Murders of María José Reyes and Juan Duarte

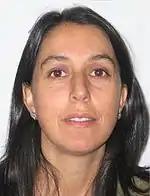
María José Reyes

María José Reyes Moore (born in Santiago, 25 June 1966) was a teacher of physical education from Vitacura, in the Santiago Metropolitan Region.